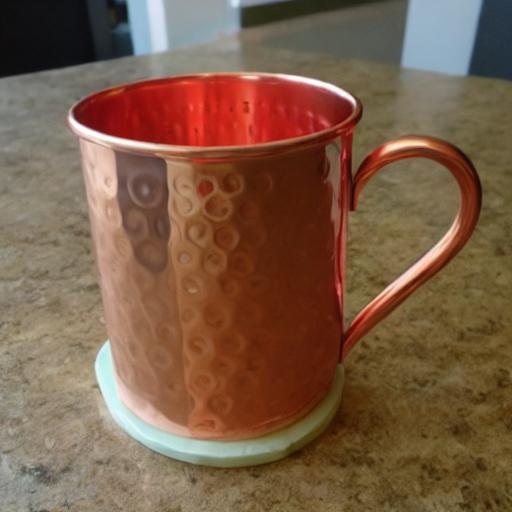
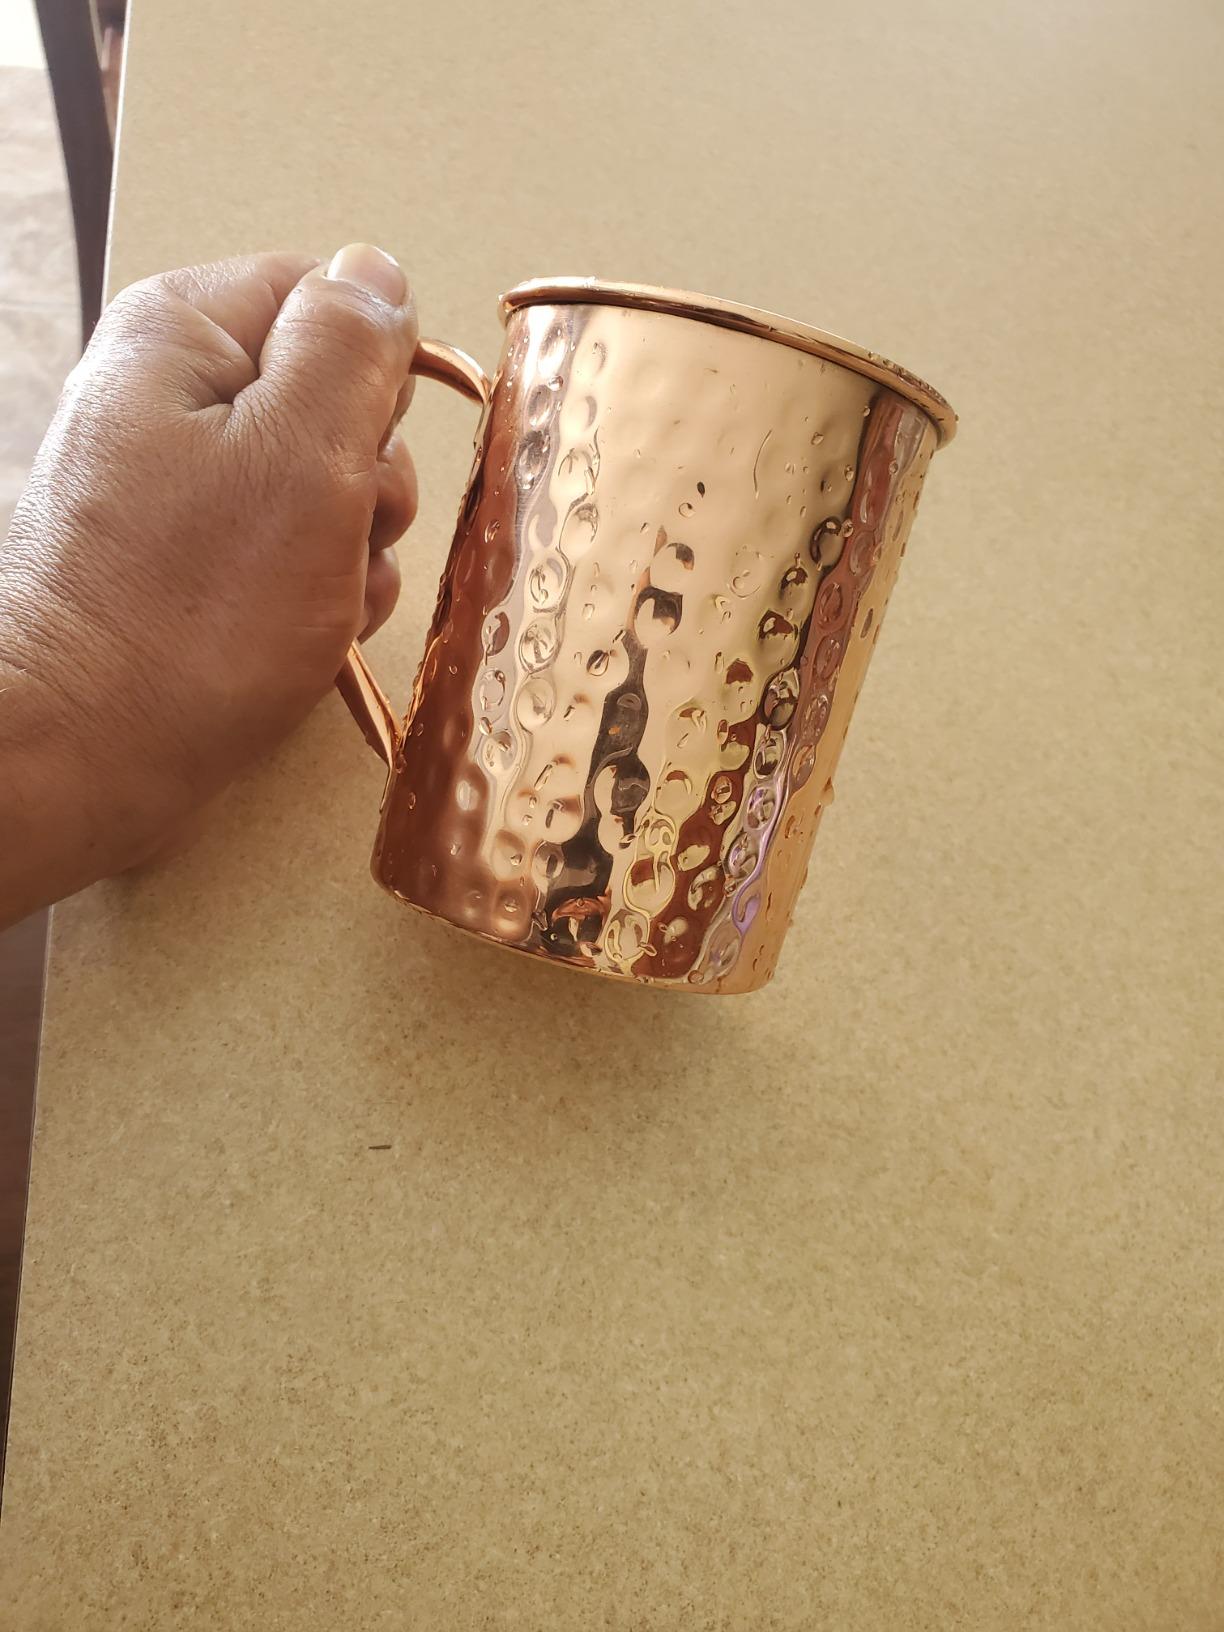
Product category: items_mug
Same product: no